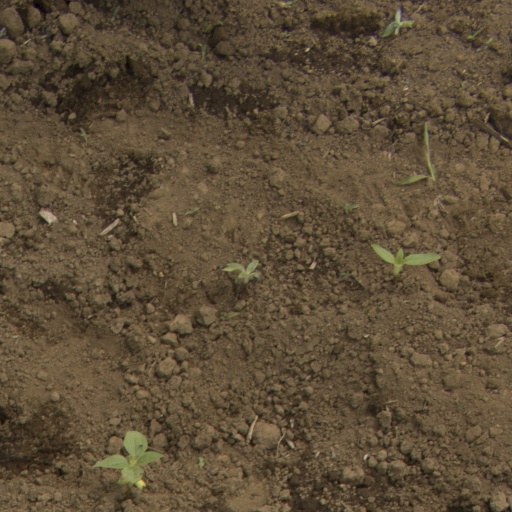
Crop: Jerusalem artichoke